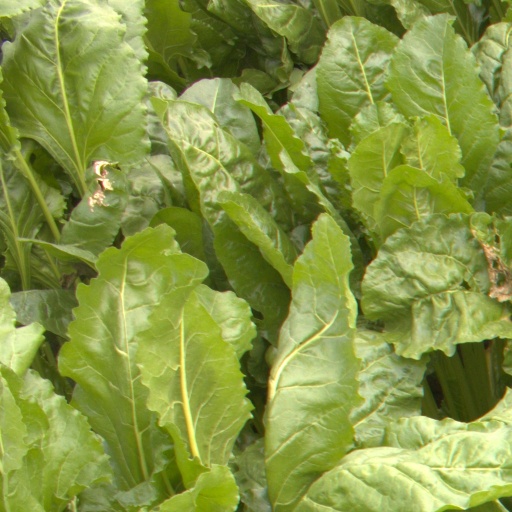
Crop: sugar beet